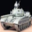
Label: tank